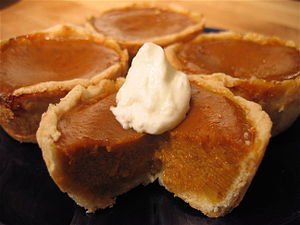
Tartelet
Tarteletter med græskarfyld. Danske tarteletter er typisk bølgede.
"Tarteletter er en betegnelse, som stammer fra det franske ord tartelette, som betyder ""lille tærte"". I Frankrig tilberedes disse typisk med frugter og lignende og anvendes til desserter eller som mellemmåltider.